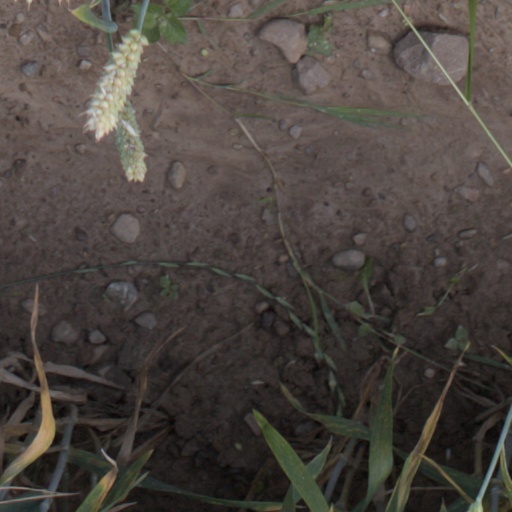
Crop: wheat